2001 Marlboro 500

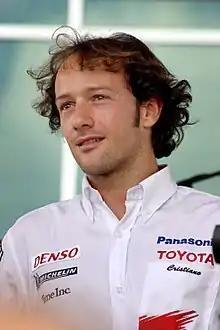
Cristiano da Matta "(pictured in 2004)" who won the race, the fourth of his CART career.

Weather conditions at the start of the race were cloudy with an air temperature ranging from and a track temperature between . Approximately 75,000 people attended the event. Most of the field chose a strategy of running at the front of the pack for as long as they could without driving to the lead because it would consume more fuel than needed and thus they elected to draft behind other cars. Barron started from the back of the field because he made a pit stop to have his electronics box changed. The start of the race was delayed to 1.27 p.m. because more rain had fallen. Tagliani maintained his pole position advantage heading into the first turn. Da Matta made a pass around the outside of Tagliani to move into first but Herta got ahead of him to lead the lap. After starting 12th, Tracy had moved into second by the sixth lap, while Herta lost the first position to Papis. Da Matta reclaimed the lead by lap 10 and held a three-tenths advantage over Papis, who in turn was two-tenths in front of Tracy. Franchitti had moved up into fourth, and was 0.6 seconds ahead of Gidley in fifth.